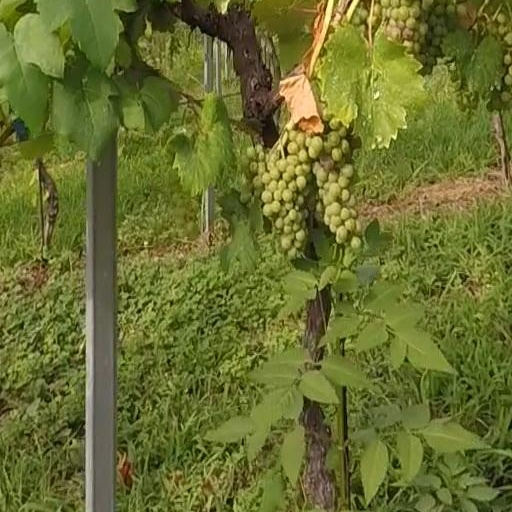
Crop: grape